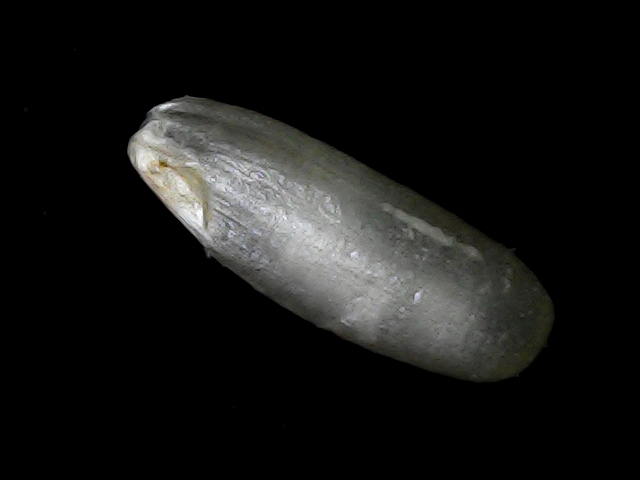
Rice variety: BD49